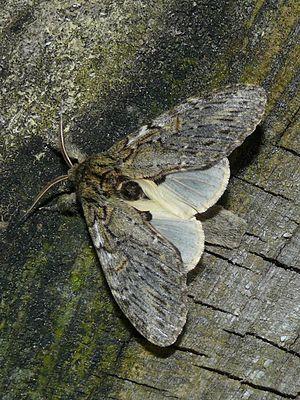
La Timide est une espèce de lépidoptères appartenant à la famille des Notodontidae.